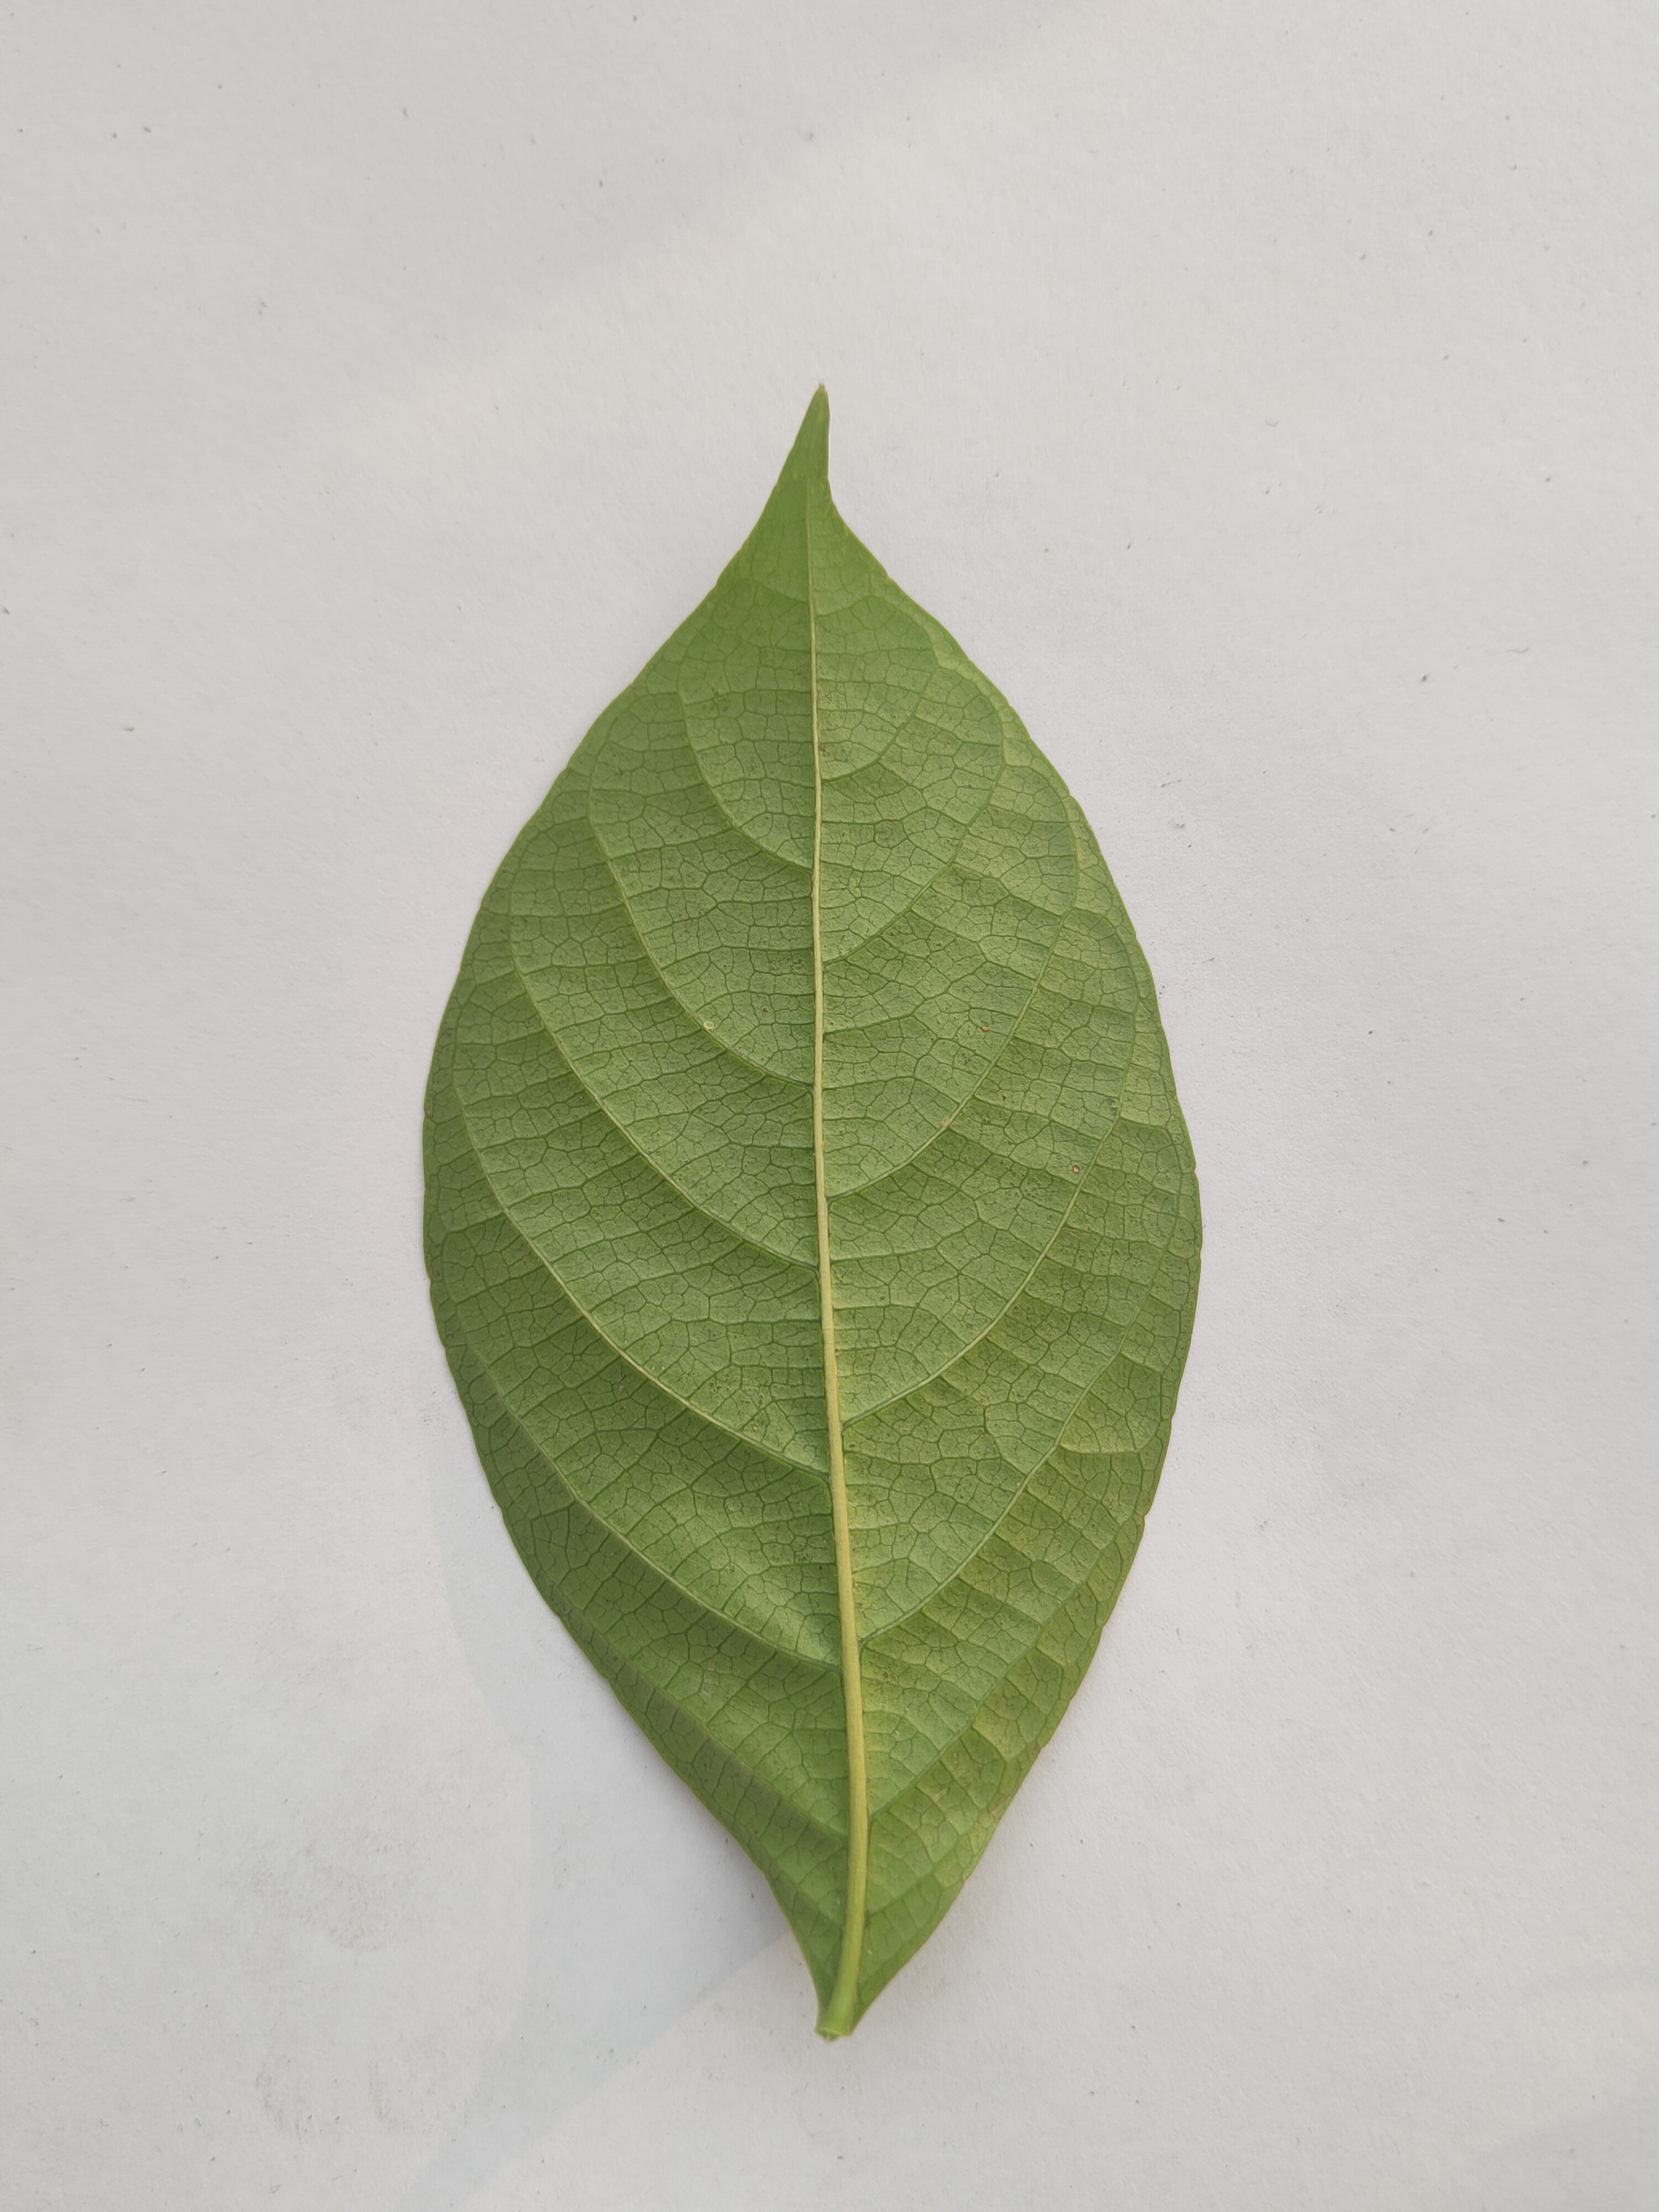
Leaf variety: Lotkon